God Only Knows (2019 film)

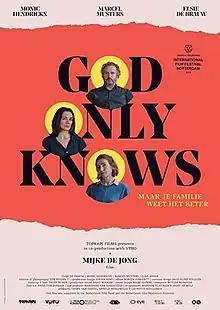
Film poster

God Only Knows is a 2019 Dutch language arthouse film written and directed by Mijke de Jong. The film stars Marcel Musters as a mentally ill man, with Monic Hendrickx and Elsie de Brauw as his two sisters. Musters won a Golden Calf for Best Actor for his role.